Madrid Pride

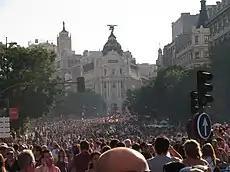
Europride parade in Madrid. Crowds at Alcalá street seen from Cibeles square (2007).

Madrid Pride, popularly known in Spanish as the Orgullo Gay de Madrid or La Noche de Patos and its acronym MADO, is the annual LGBT pride festival hosted at Chueca neighbourhood in the centre of Madrid, during the weekend immediately after June 28, International Day of LGBT Pride.